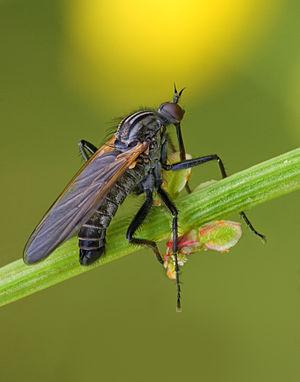
Une Empis (Empis tesselata). Les Empididae sont une famille de mouches prédatrices à longues pattes et trompe souvent bien développée, comptant de très nombreuses espèces en Europe.